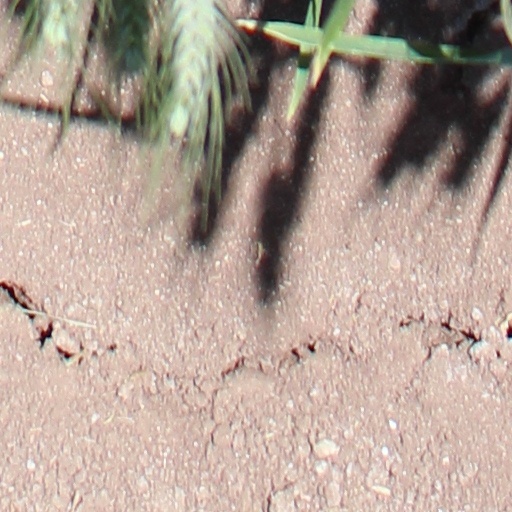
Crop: wheat